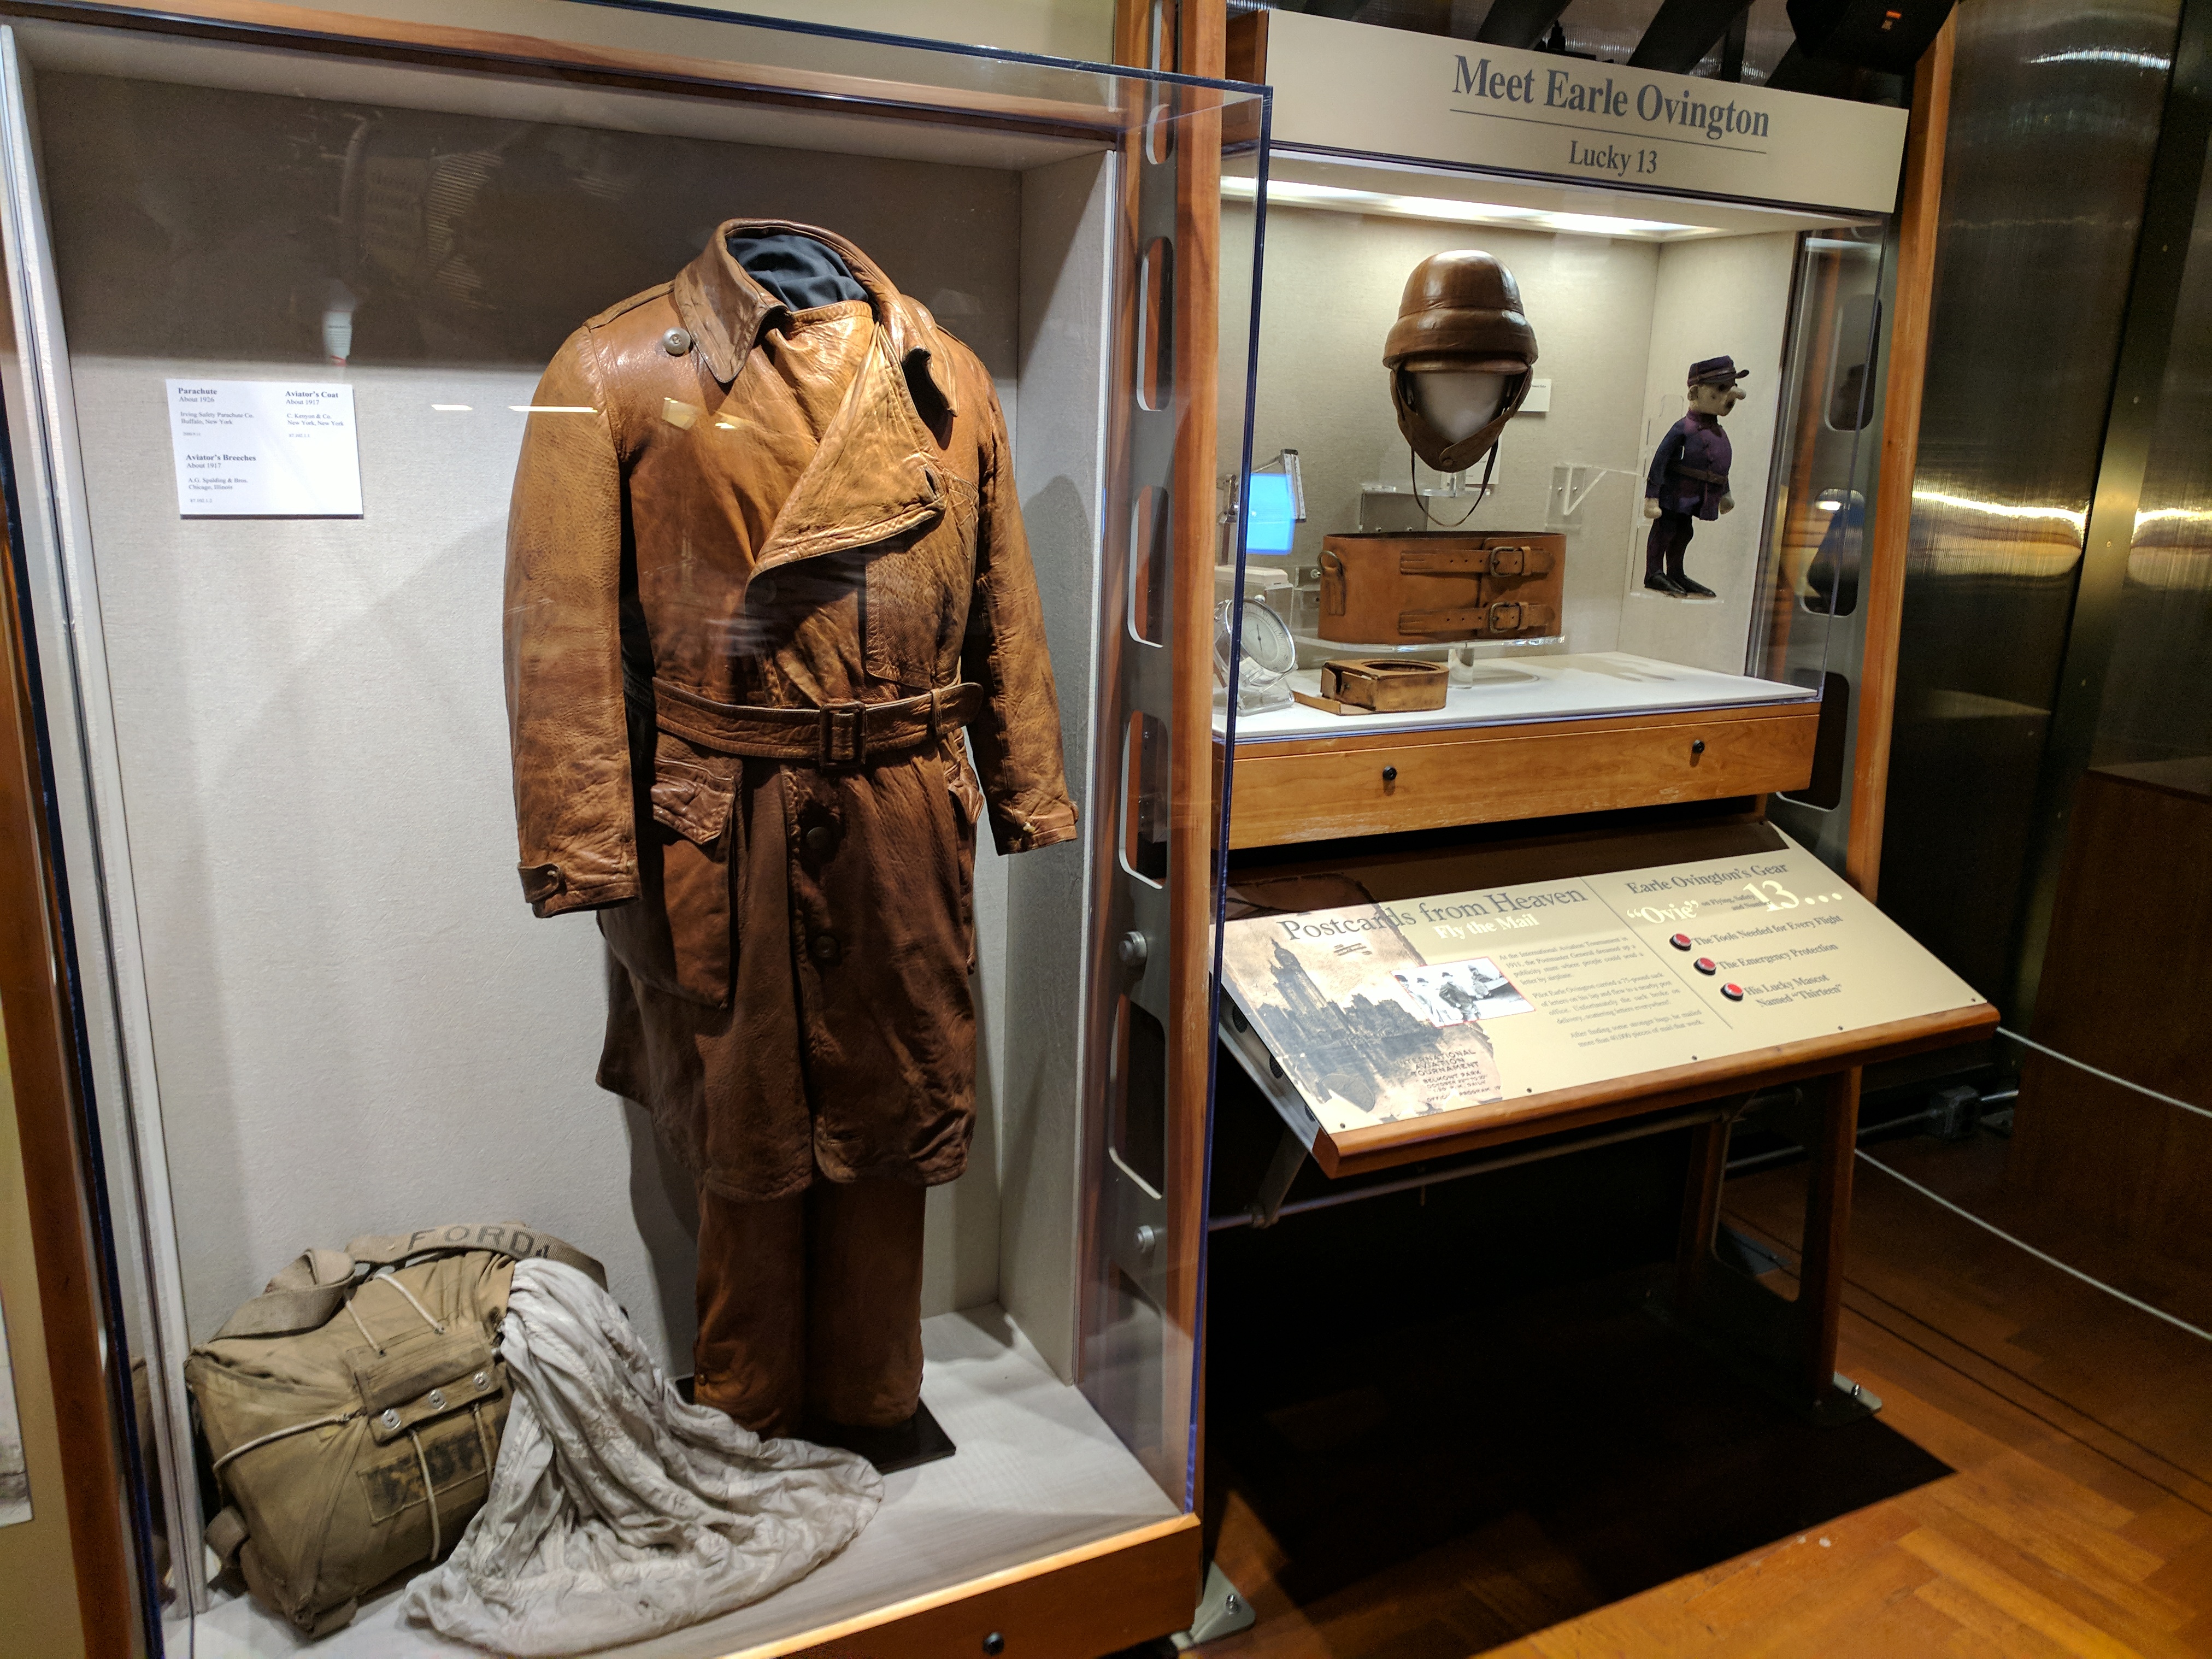
ford, museum, car, cars, auto, automobile, automobiles, machine, machines, truck, trucks, tractor, tractors, plane, planes, train, trains, tourist attraction, collection, display case, antique, furniture